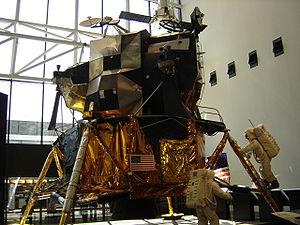
Le National Air and Space Museum de la Smithsonian Institution à Washington, aux États-Unis, possède la plus grande collection d'avions et de véhicules spatiaux du monde. C'est également un centre de recherches sur l'histoire, les sciences et techniques de l'aviation et du vol spatial, ainsi qu'en sciences planétaires.